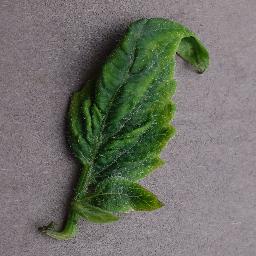
Label: Tomato___Tomato_Yellow_Leaf_Curl_Virus